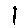
Label: 1